Modern Jewish historiography

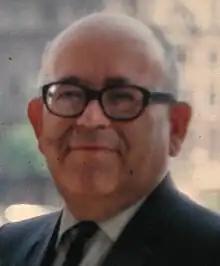

Jacques Basnage (1653-1723), a Huguenot living in the Netherlands, was one of the first authors in the modern era to publish a comprehensive post-biblical history of the Jews. Basnage aimed to recount the story of the Jewish religion in his work "Histoire des juifs, depuis Jésus-Christ jusqu'a present. Pour servir de continuation à l'histoire de Joseph" (1706, in 15 volumes). Basnage heavily cites early modern and medieval Sephardic Jewish historians, such as Isaac Cardoso, Leon Modena, Abraham ibn Daud, "Josippon", and Joseph ha-Cohen (whom he called "the best historian this nation has had since Josephus"), but also drew on Christian sources such as Jesuit Juan de Mariana.